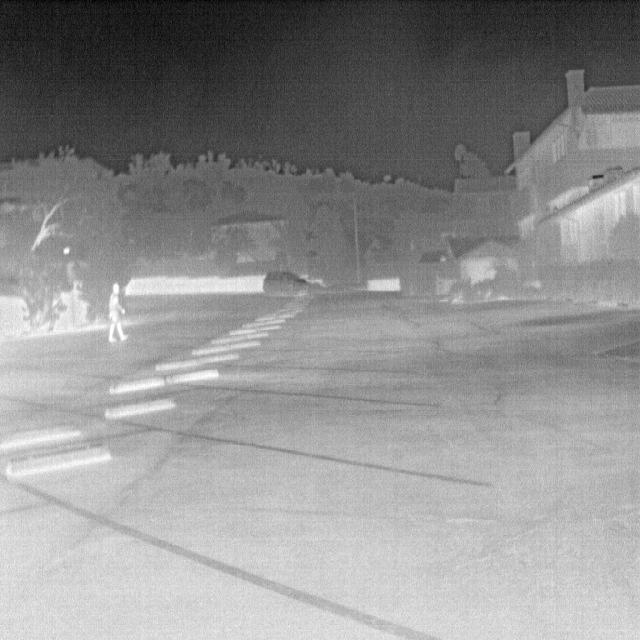
Detected objects:
label: person